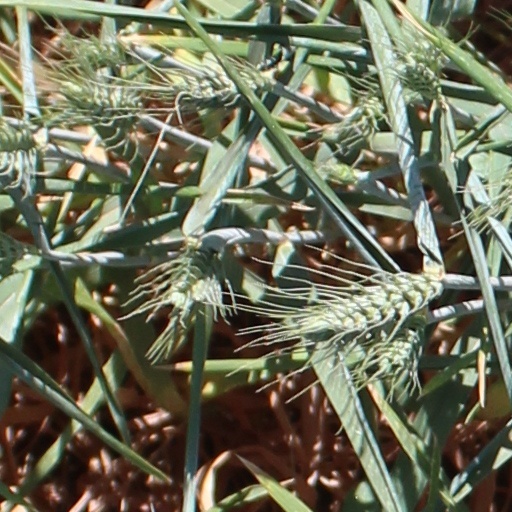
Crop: wheat